Mineral bonded wood wool board

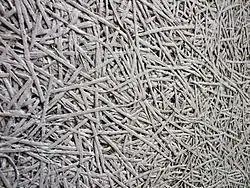

Mineral bonded wood wool boards (WW boards) are building boards made of wood wool fibres, water and the binding agents cement, caustic magnesia and gypsum. Mineral bound wood wool boards are used in a wide range of applications, e.g., thermal insulation, acoustic insulation, indoor decoration, etc.